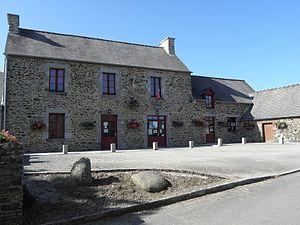
Mairie de Lillemer (35).
Lillemer est une commune française située dans le département d'Ille-et-Vilaine en région Bretagne, peuplée de 358 habitants.